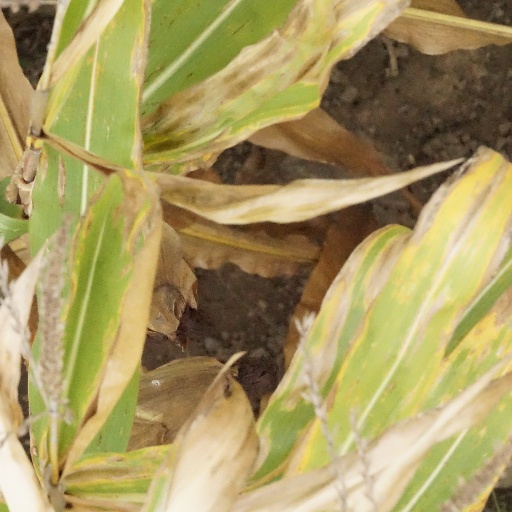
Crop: maize; corn